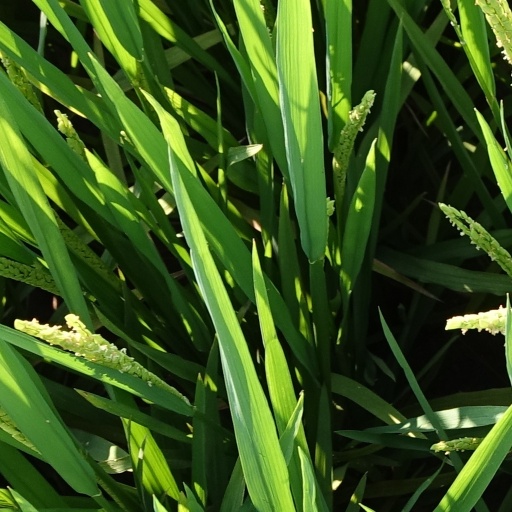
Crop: rice